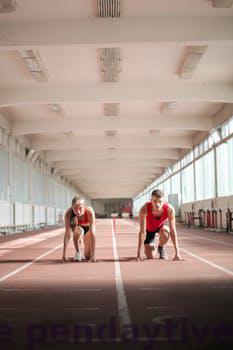
Label: Watermark